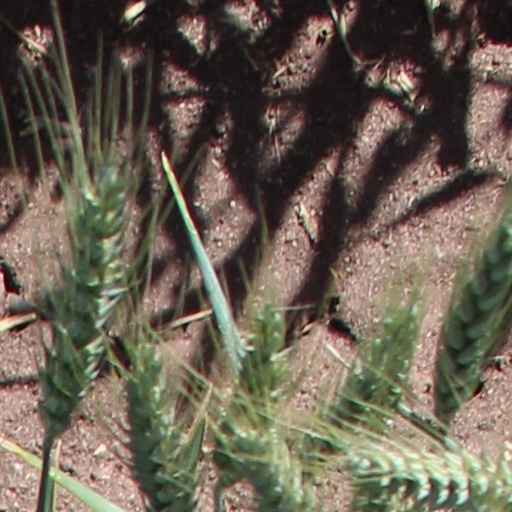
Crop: wheat